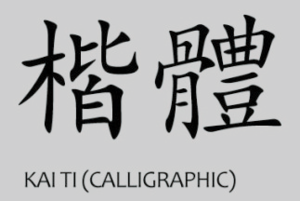
Style de caractère Chinoi de type Kai Ti
En typographie, une police d’écriture, ou police de caractères, est un ensemble de glyphes, c’est-à-dire de représentations visuelles de caractères d’une même famille, qui regroupe tous les corps et graisses d’une même famille, dont le style est coordonné, afin de former un alphabet, ou la représentation de l’ensemble des caractères d’un langage, complet et cohérent.